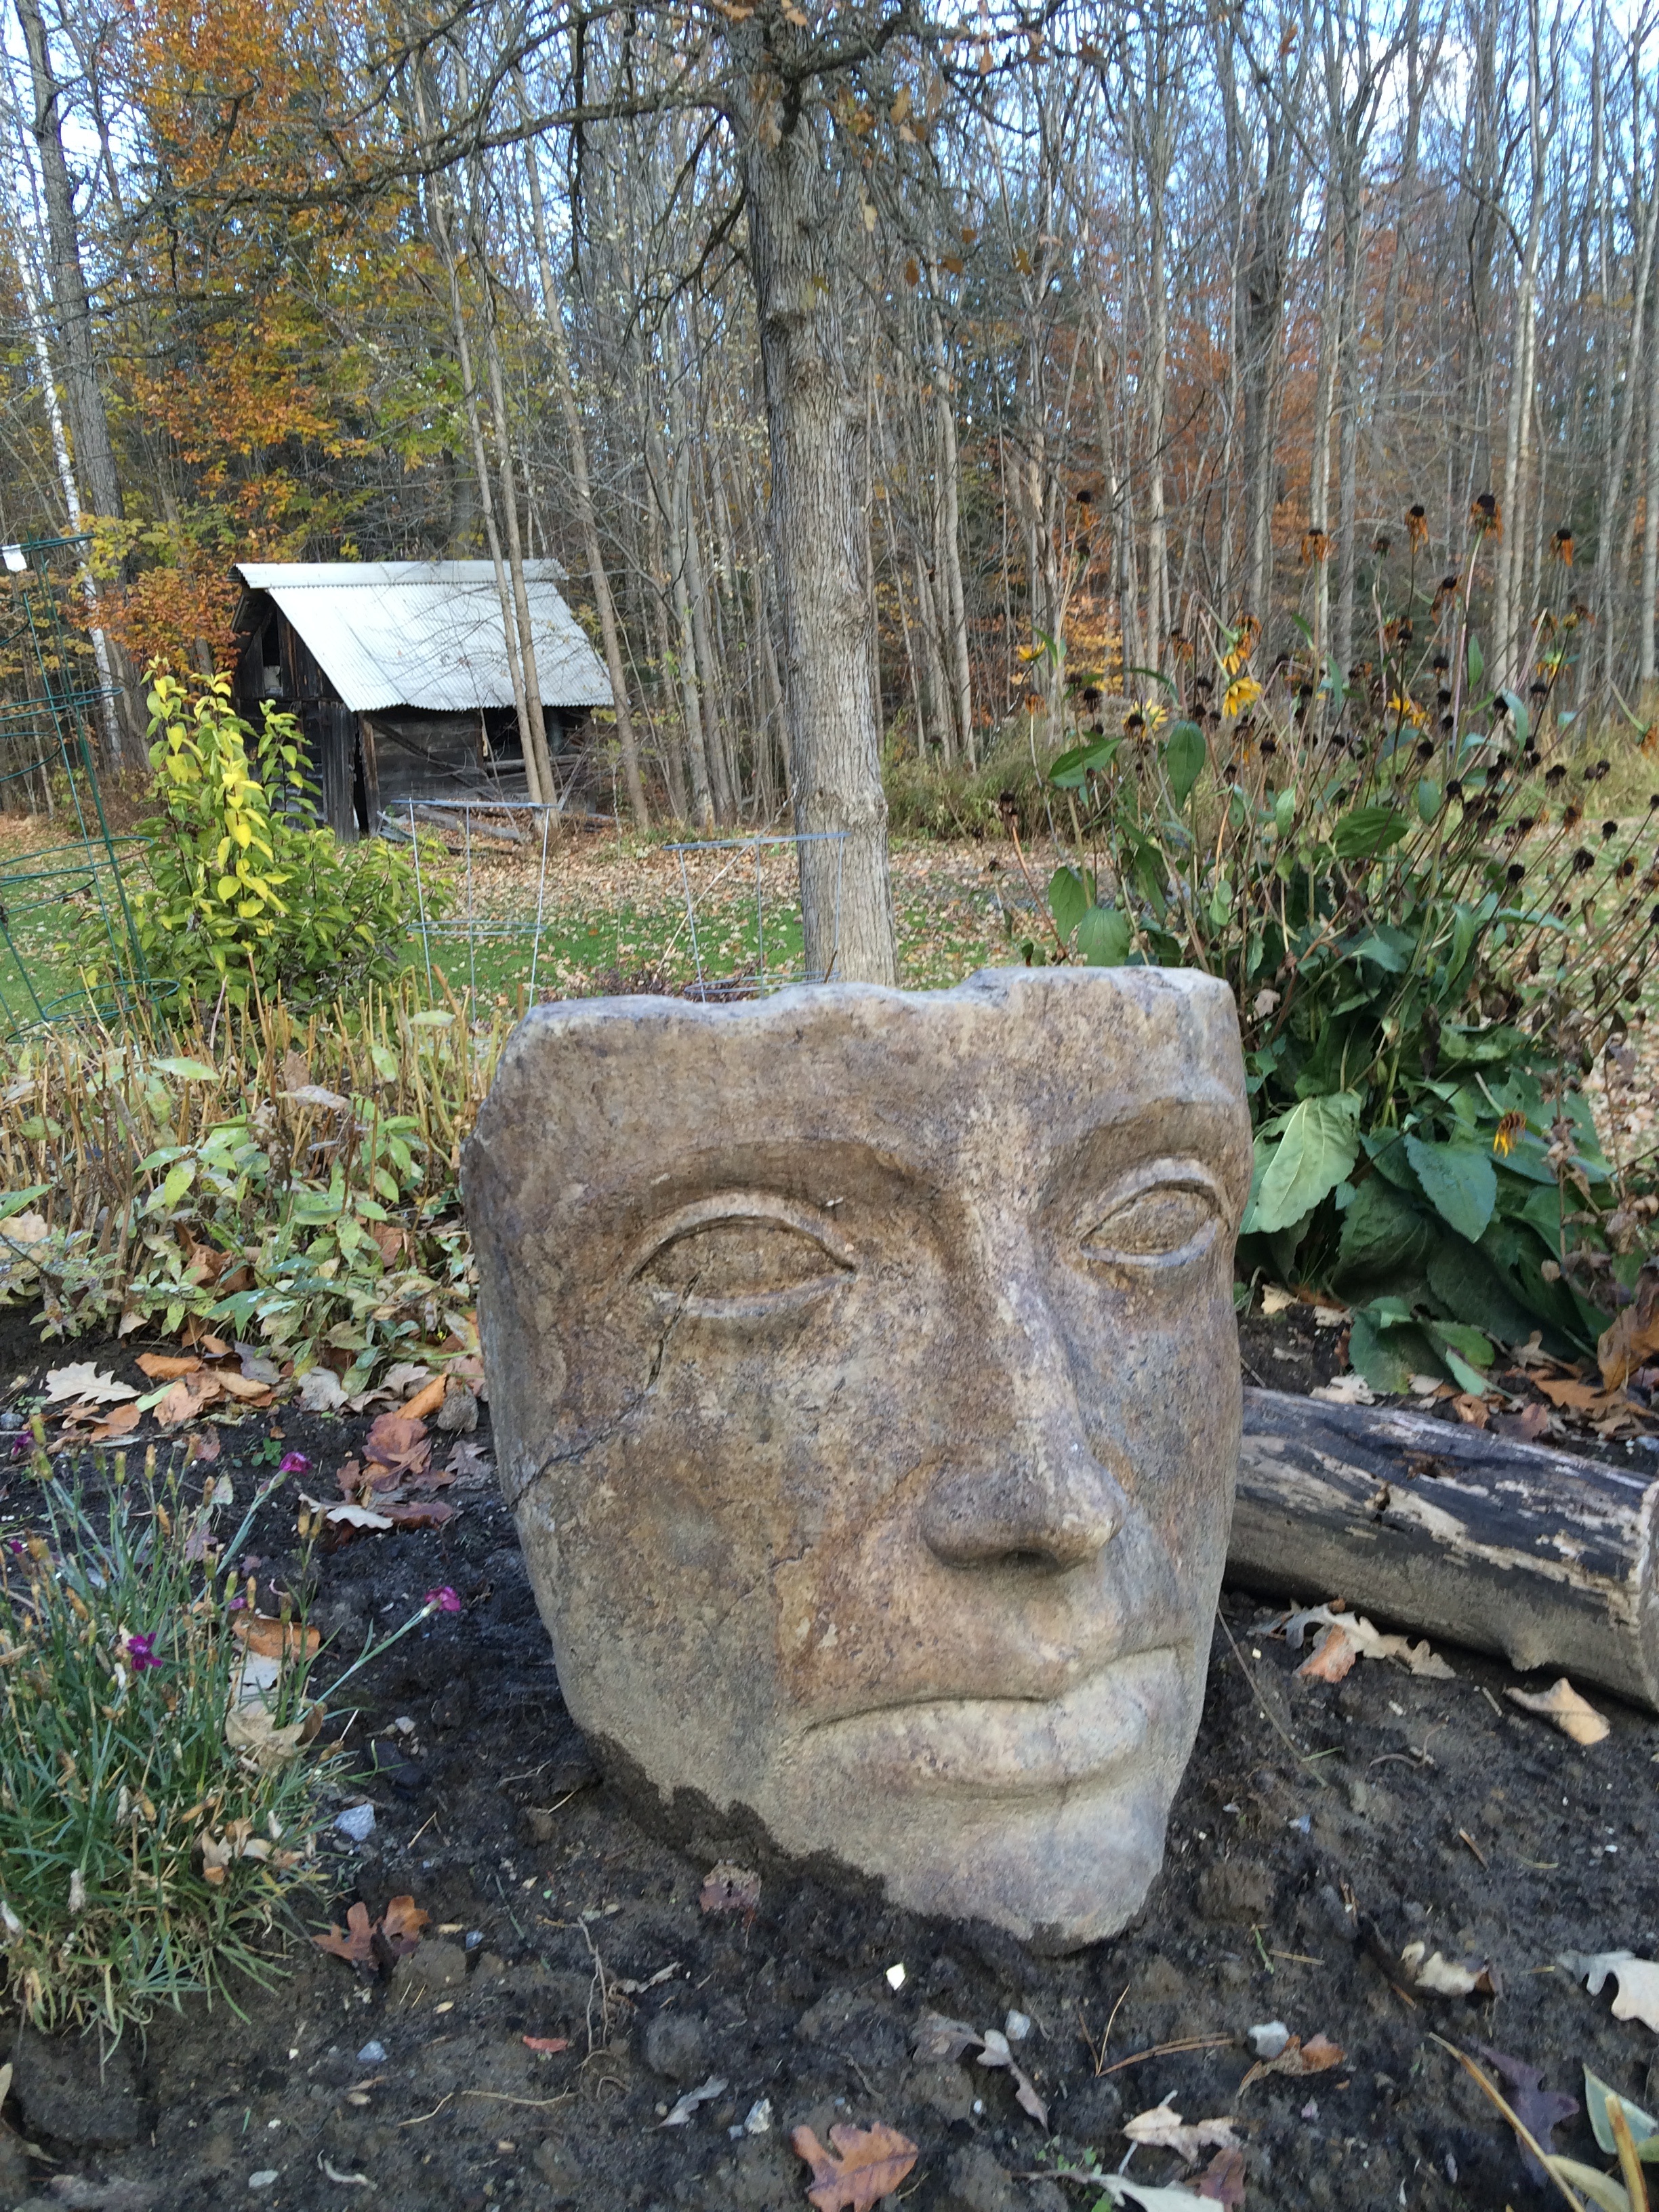
man, tree, rock, stone, monument, statue, human, garden, face, sculpture, art, carving, ancient history